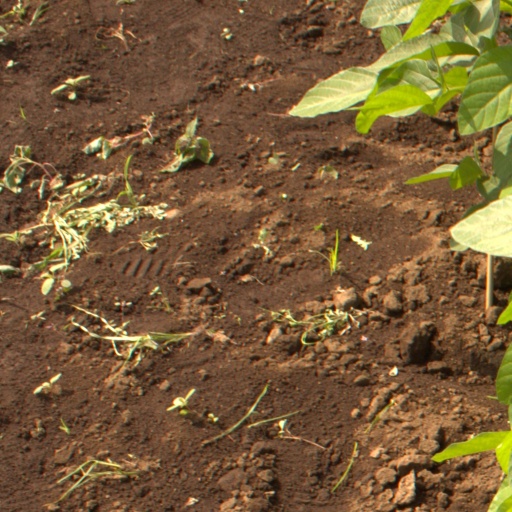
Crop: soybean